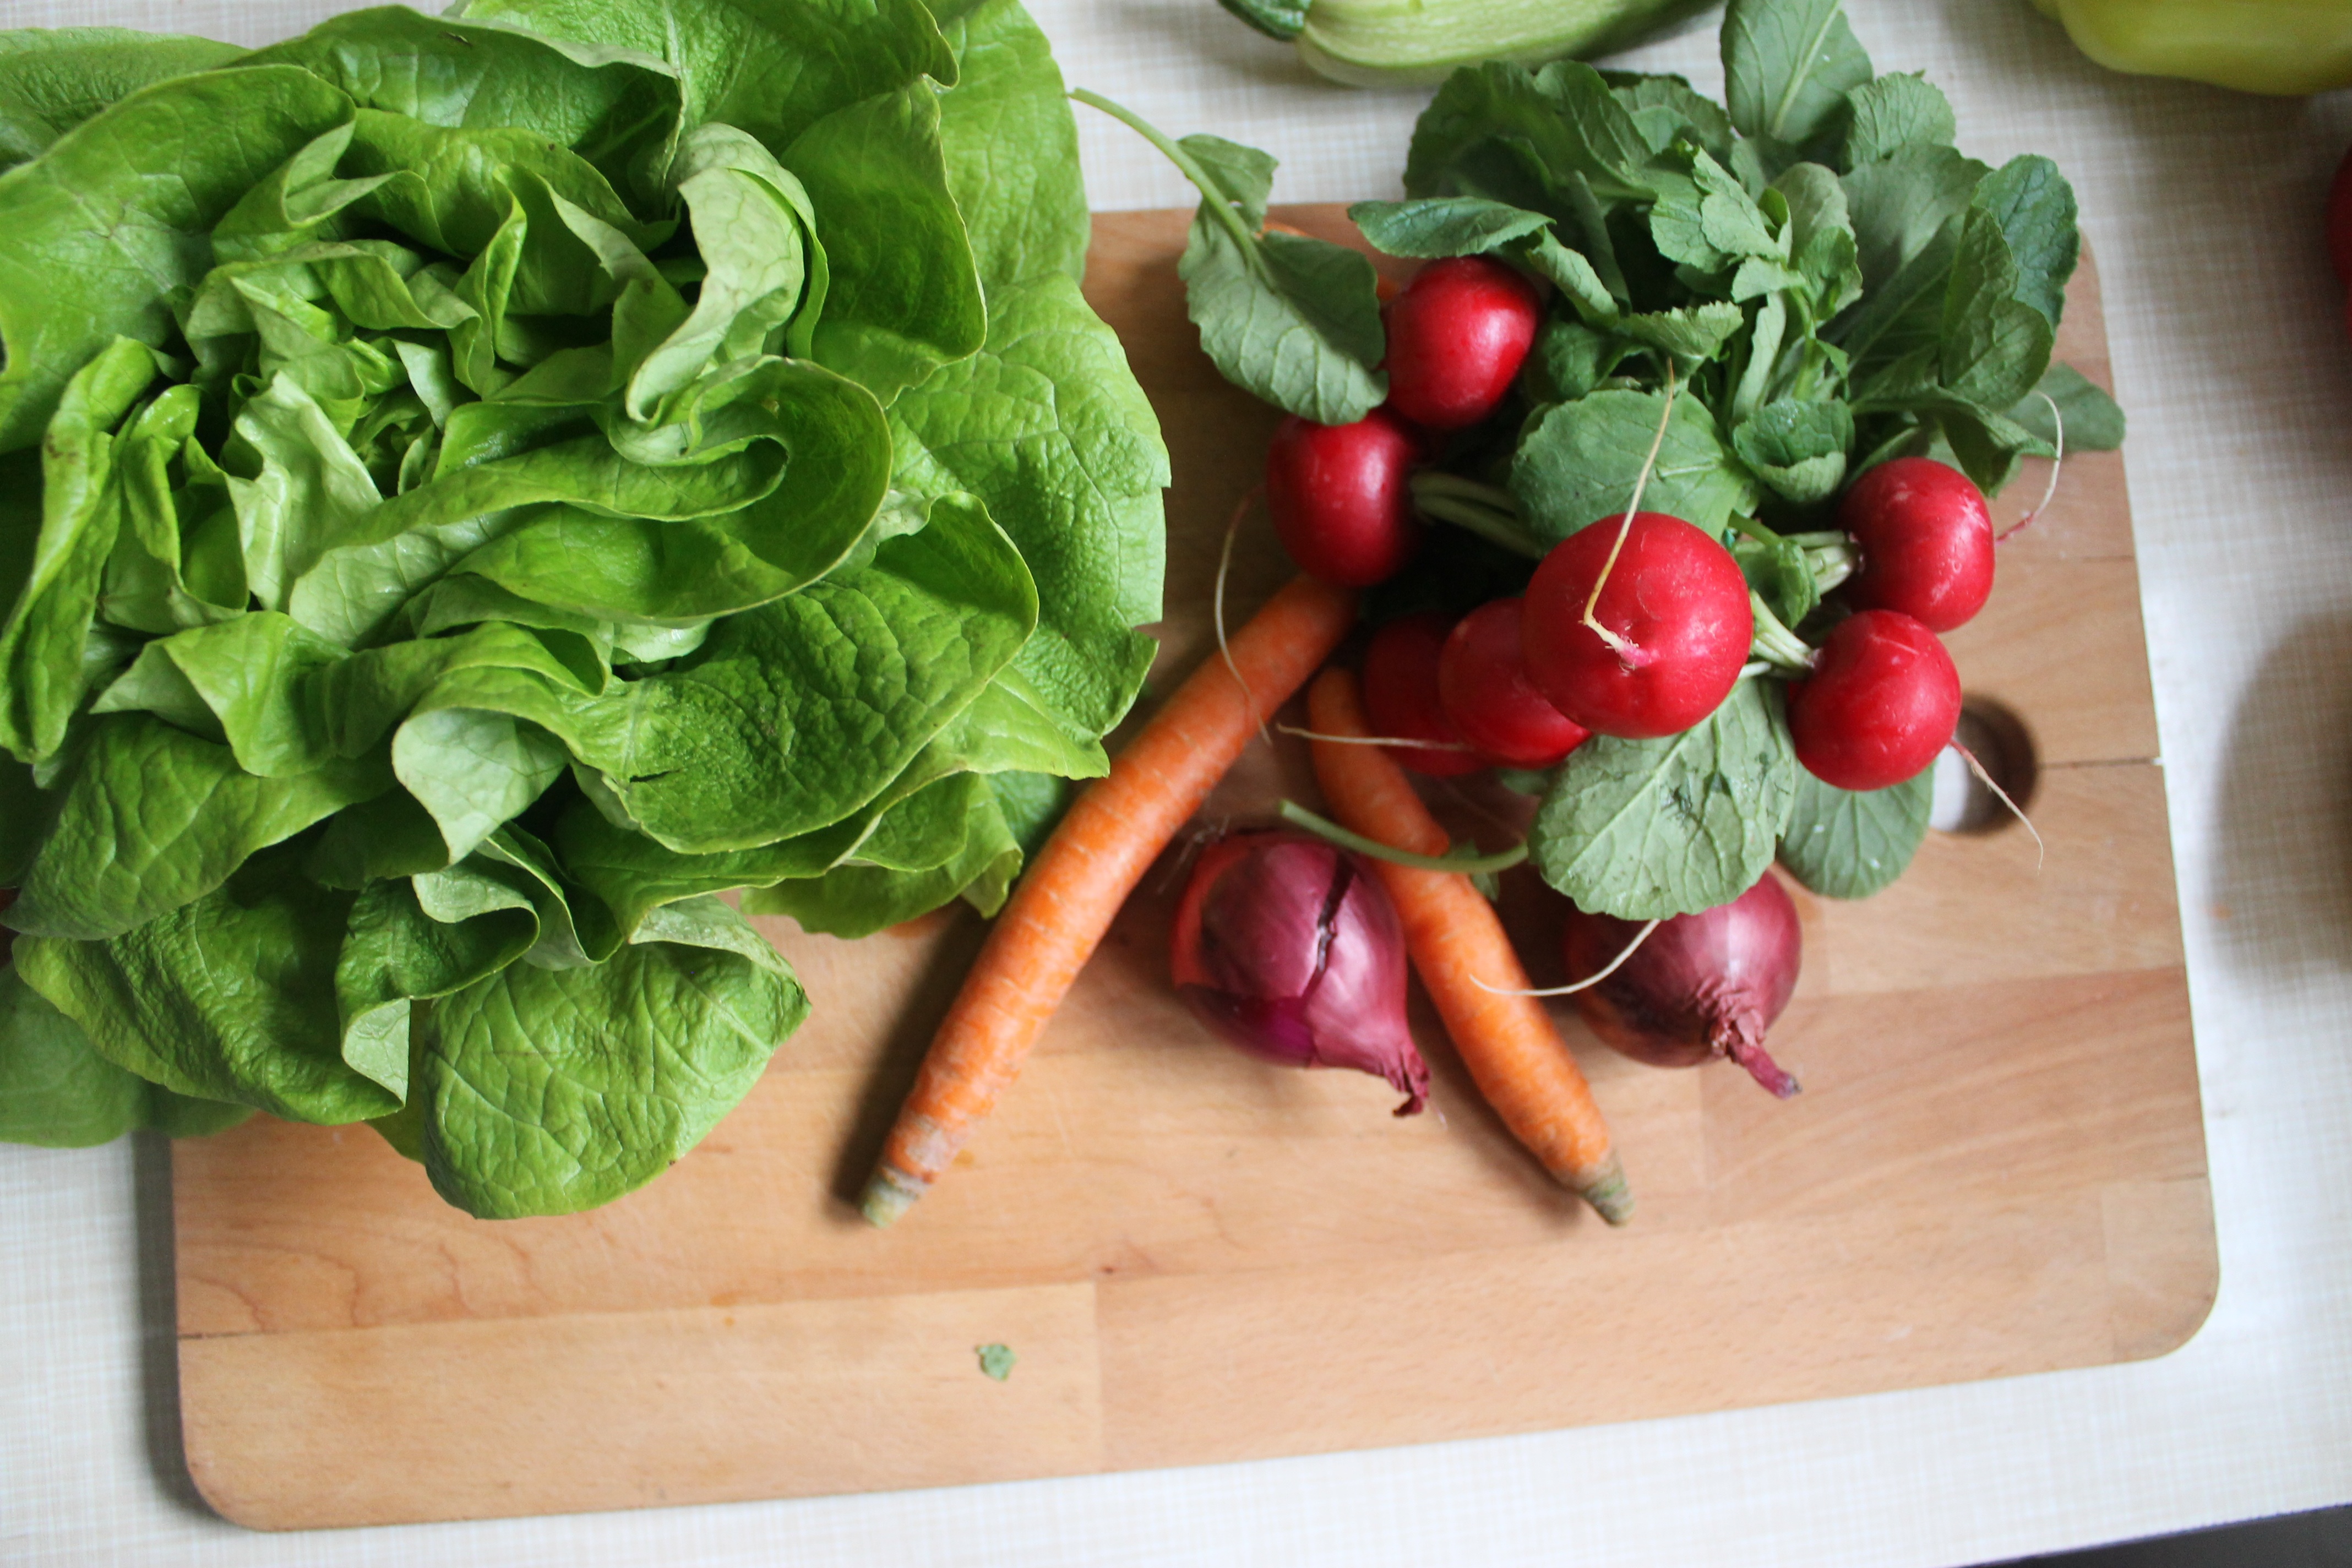
food, salad, green, produce, vegetable, healthy, onion, carrot, heal, radish, vegetables, chard, fresh food, leaf vegetable